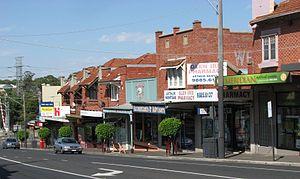
Glen Iris est un quartier de Melbourne, la capitale du Victoria en Australie. Il est situé à environ 10 km à l'est du centre ville. Il est partagé par la rivière Gardiners Creek en deux zones d'administration locale: environ les trois quarts pour la ville de Boroondara et un quart pour la ville de Stonnington.